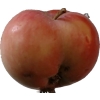
Label: Apple 10